Spring pin

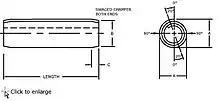
Coiled spring pin.

A coiled spring pin, also known as a "spiral pin", is a self retaining engineered fastener manufactured by roll forming metal strip into a spiral cross section of coils. Coiled spring pins have a body diameter larger than the recommended hole diameter and chamfers on both ends to facilitate starting the pin into the hole. The spring action of the pin allows it to compress as it assumes the diameter of the hole.